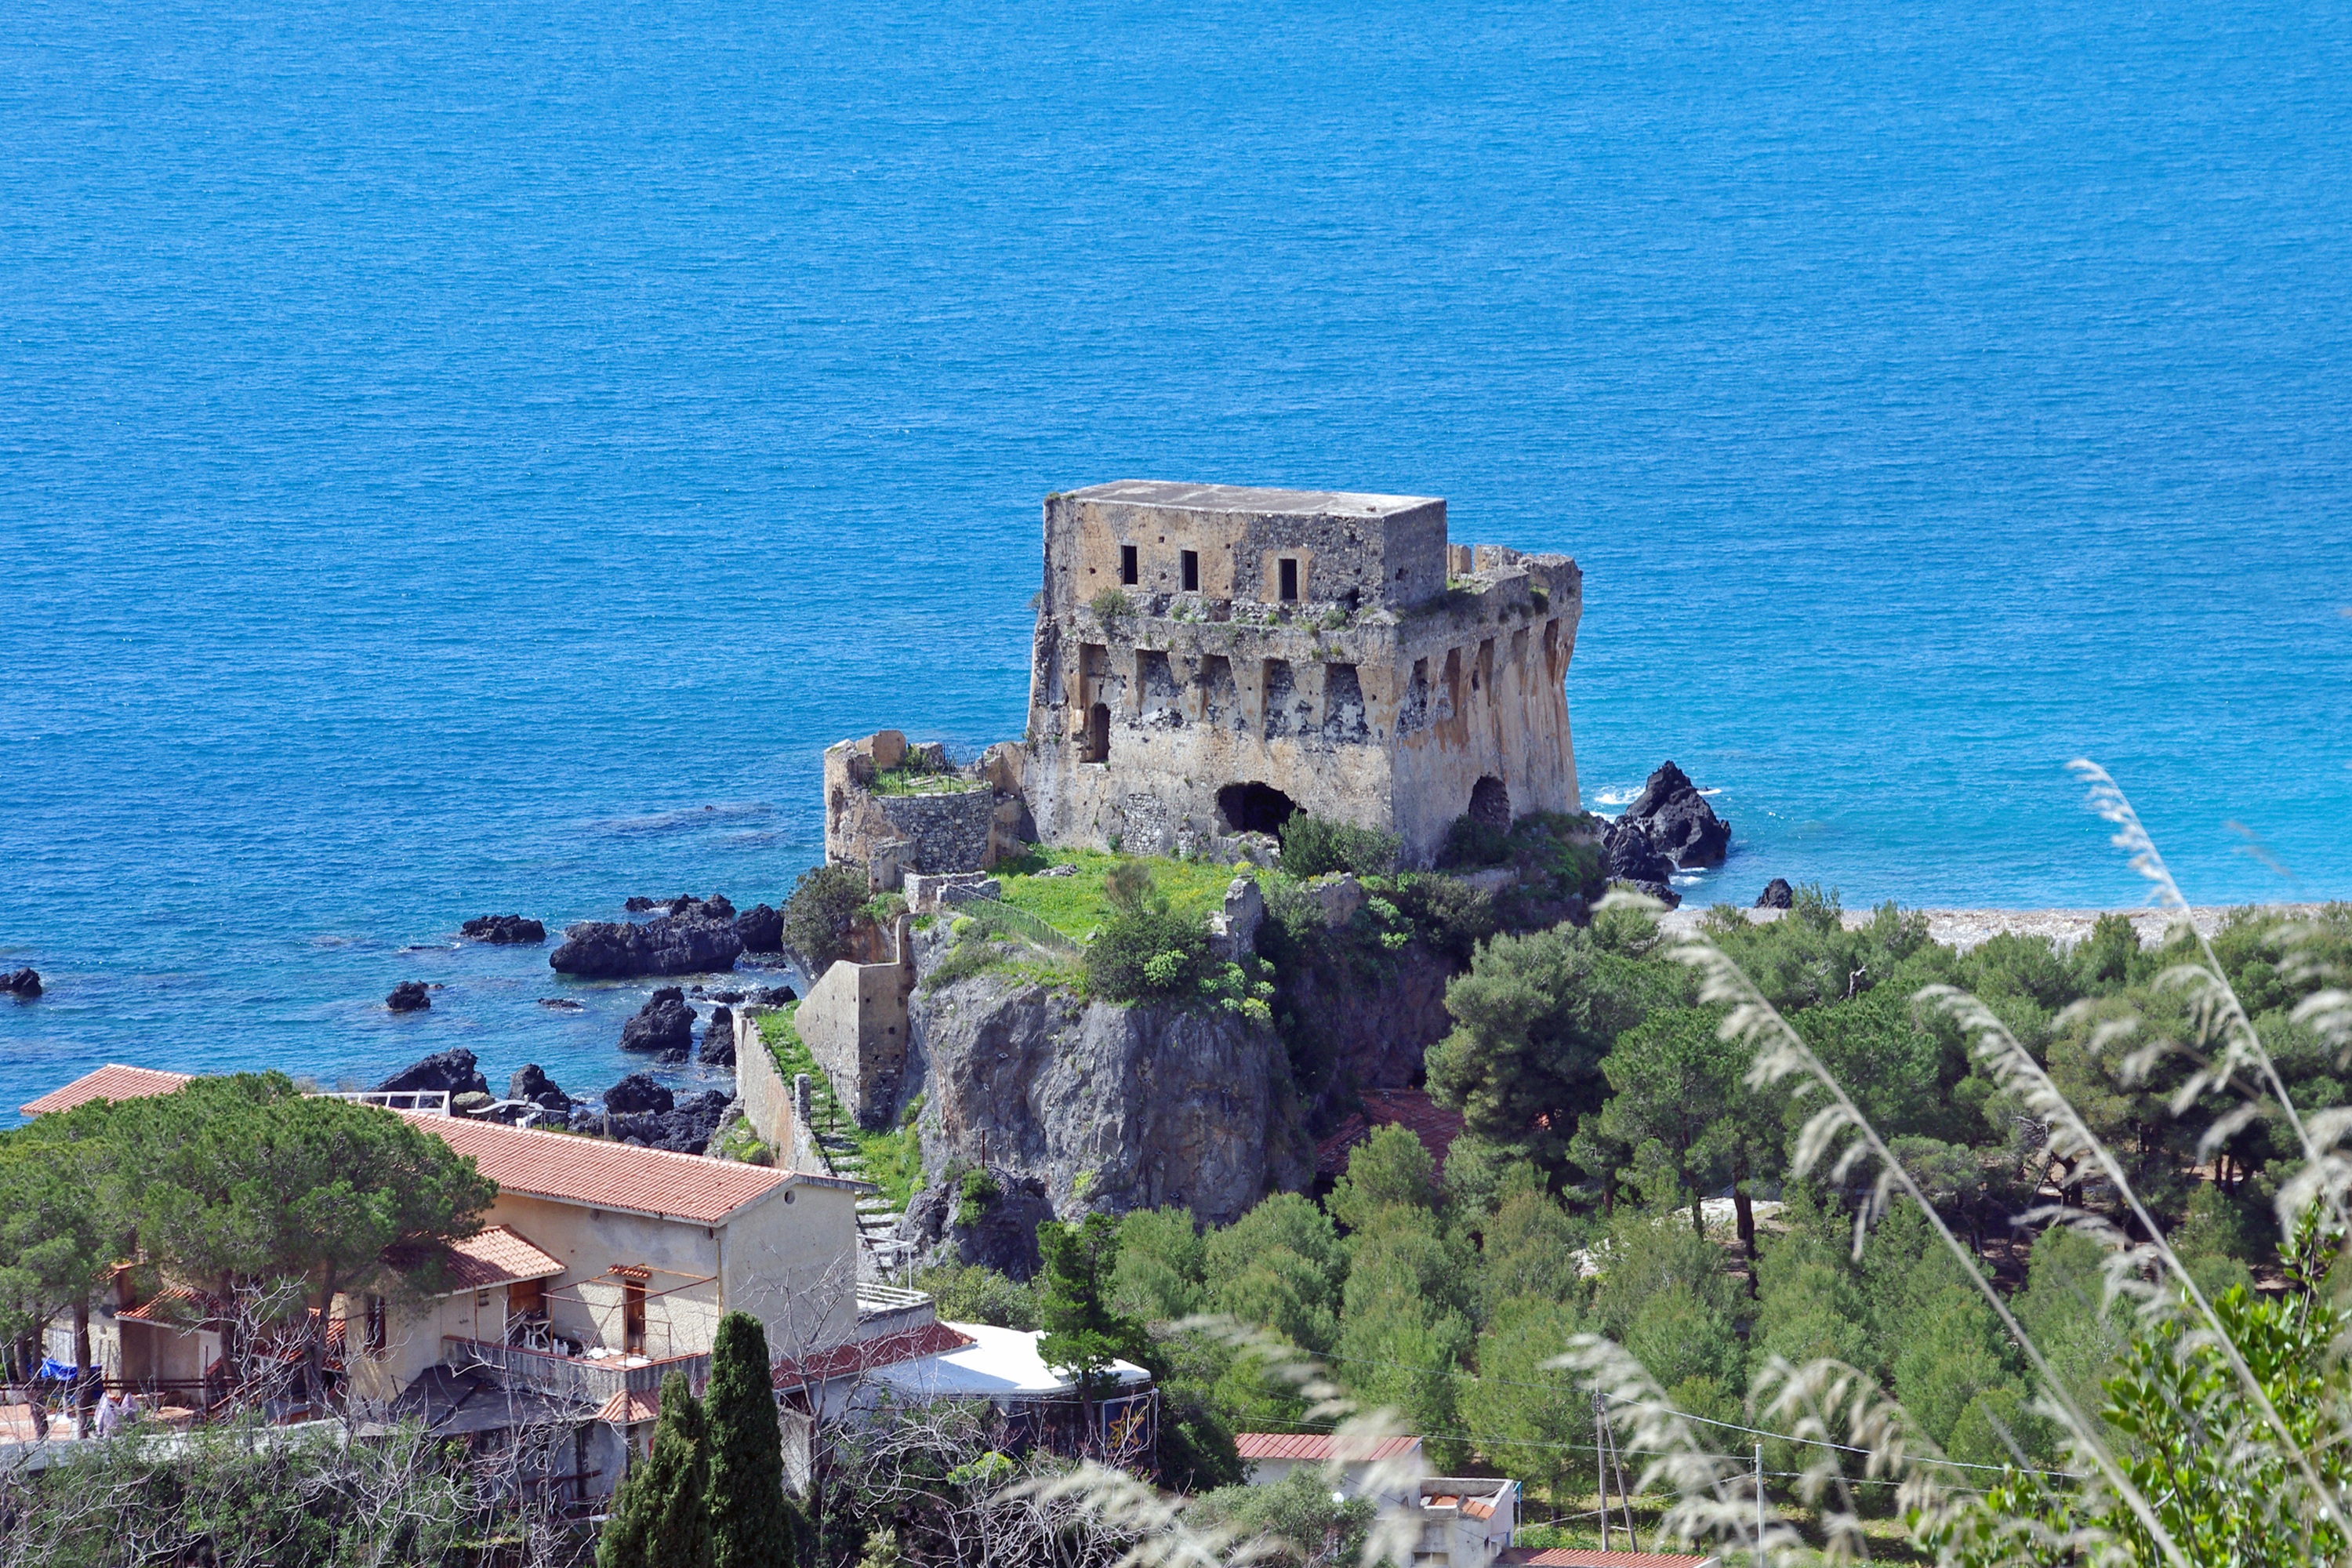
landscape, sea, coast, town, vacation, tower, bay, castle, italy, tourism, terrain, calabria, resort, ruins, estate, cape, watchtower, praia a mare